Joint Forces Staff College

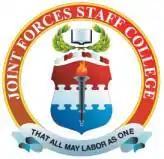

The Joint Forces Staff College (JFSC), located in Norfolk, Virginia, was established as the Armed Forces Staff College in 1946 and incorporated into the National Defense University in August 1981. It educates and acculturates joint and multinational warfighters to plan and lead at the operational level. Military operations increasingly require the Armed Services to work jointly, and JFSC provides students the tools to operate in a joint environment. JFSC is composed of three schools, each with different student populations and purposes.